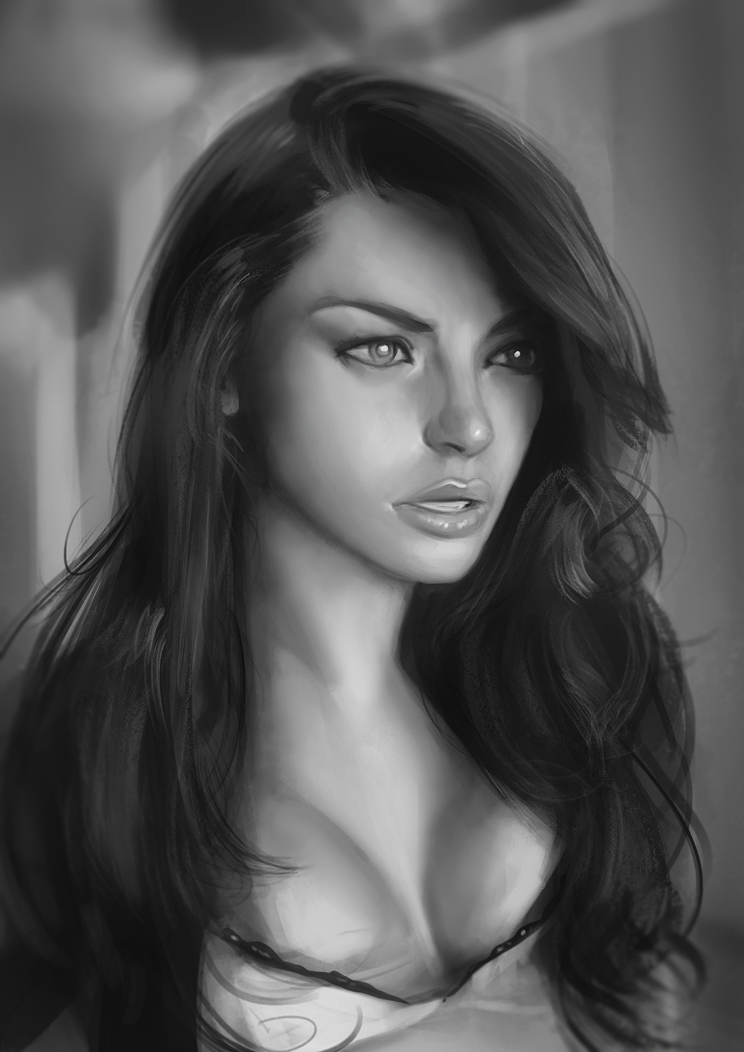
Gender: women